Danielle Hardiman

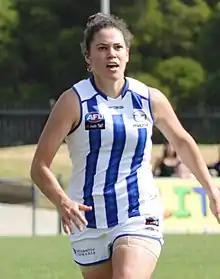
Hardiman with North Melbourne in January 2019

Danielle Hardiman (born 7 December 1994) is a retired Australian rules footballer who played for Carlton and North Melbourne in the AFL Women's (AFLW). She was drafted by Carlton with the club's fifth selection and the thirty fifth overall in the 2016 AFL Women's draft. She made her debut in Round 1, 2017, in the club and the league's inaugural match at Ikon Park against . In May 2018, Hardiman signed with expansion club, North Melbourne, to play with the club in the 2019 AFLW season. It was revealed she signed on with the club for two more seasons on 17 June 2021, tying her to the club until the end of 2023.